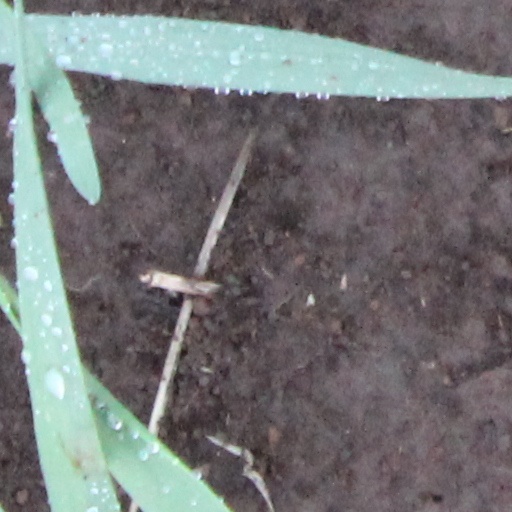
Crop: wheat